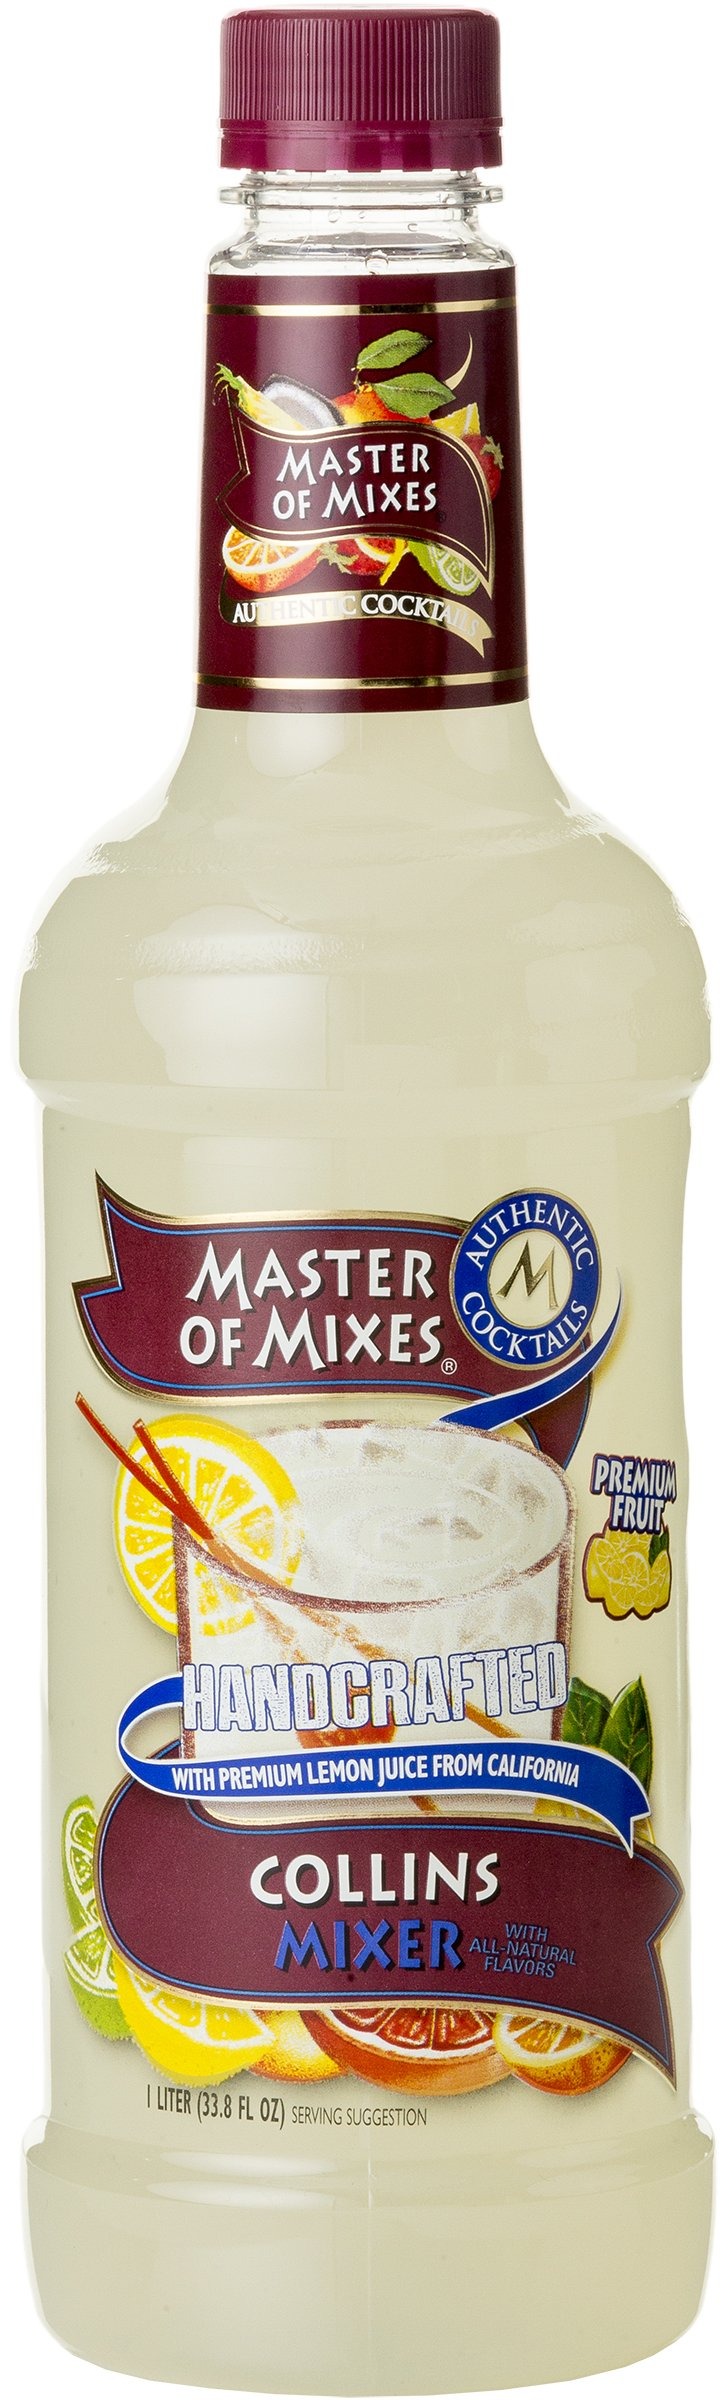
Item Name: MASTER OF MIXES Tom Collins, 1000 ml
Value: 33.8
Unit: Fl Oz

Price: 14.99